Kimi ni Todoke

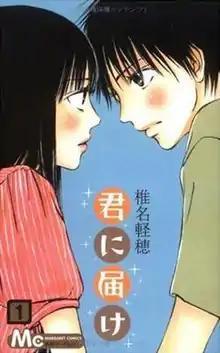
First volume cover, featuring Sawako Kuronuma (left) and Shōta Kazehaya (right)

is a Japanese manga series written and illustrated by Karuho Shiina. It was published by Shueisha in "Bessatsu Margaret" from 2005 to 2017 and collected in 30 volumes. The story follows Sawako Kuronuma, a high school girl misunderstood for her eerie appearance, as she navigates friendships and love with the help of her kind classmate Shōta Kazehaya.